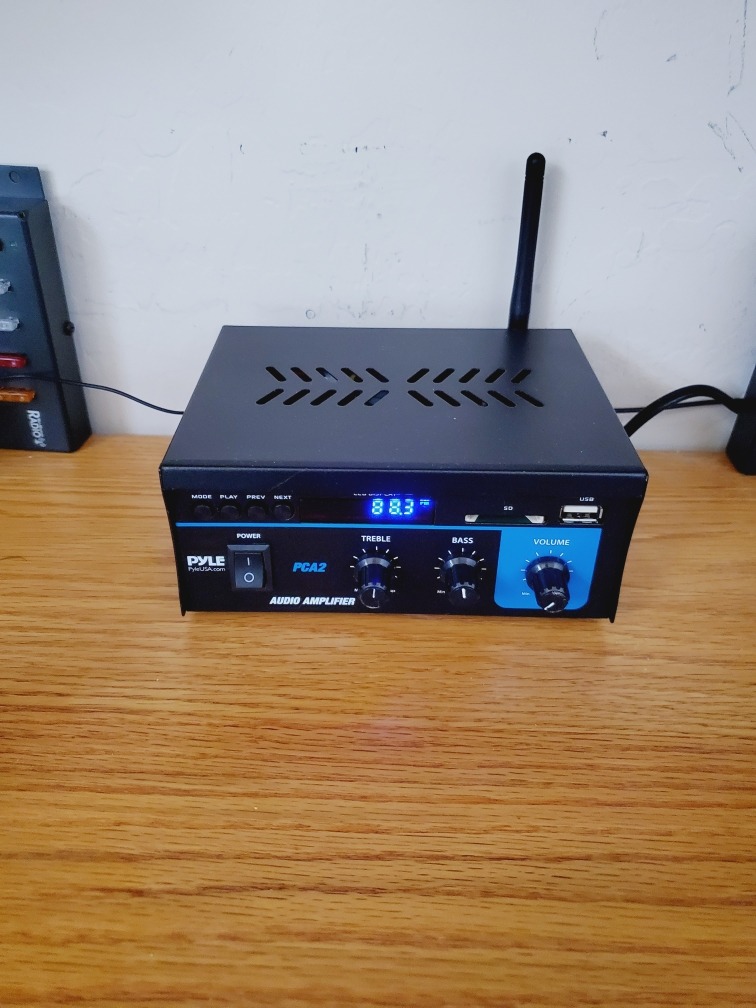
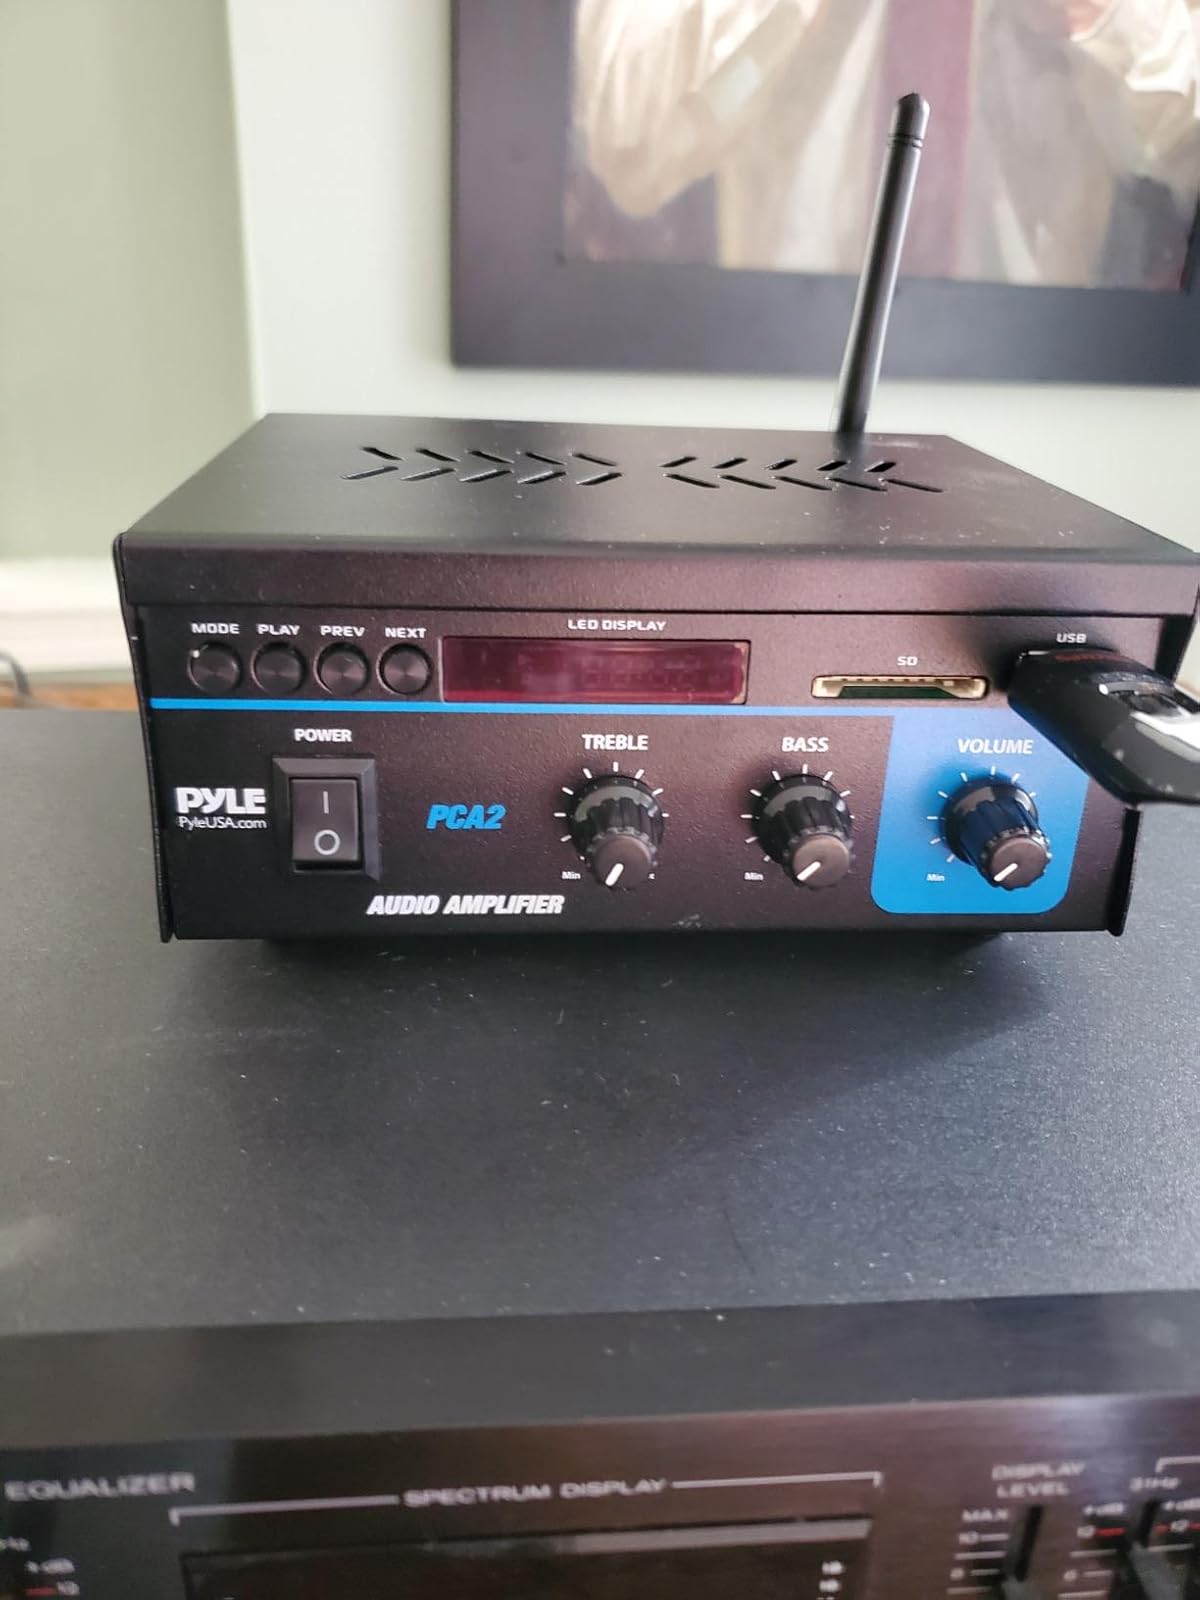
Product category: speaker
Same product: yes